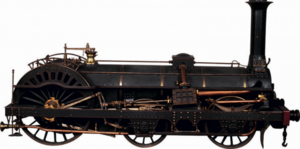
Locomotive Crampton
Jules César Houel, né le 28 janvier 1818 à Alençon et mort le 24 février 1876 à Asnières-sur-Seine, est un ingénieur civil, administrateur délégué de Fives-Lille et fondateur de la ferme industrielle d'Avoise.